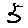
Label: 5